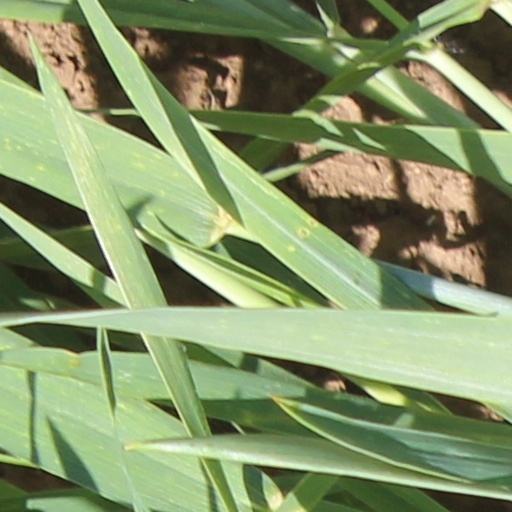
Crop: wheat